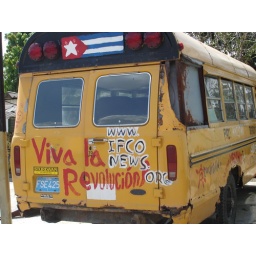
The 'Pastors for Peace' blockade breaking bus, now sitting quietly in a remote car park.